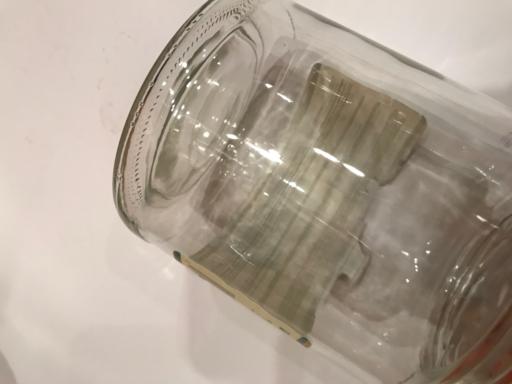
Label: glass